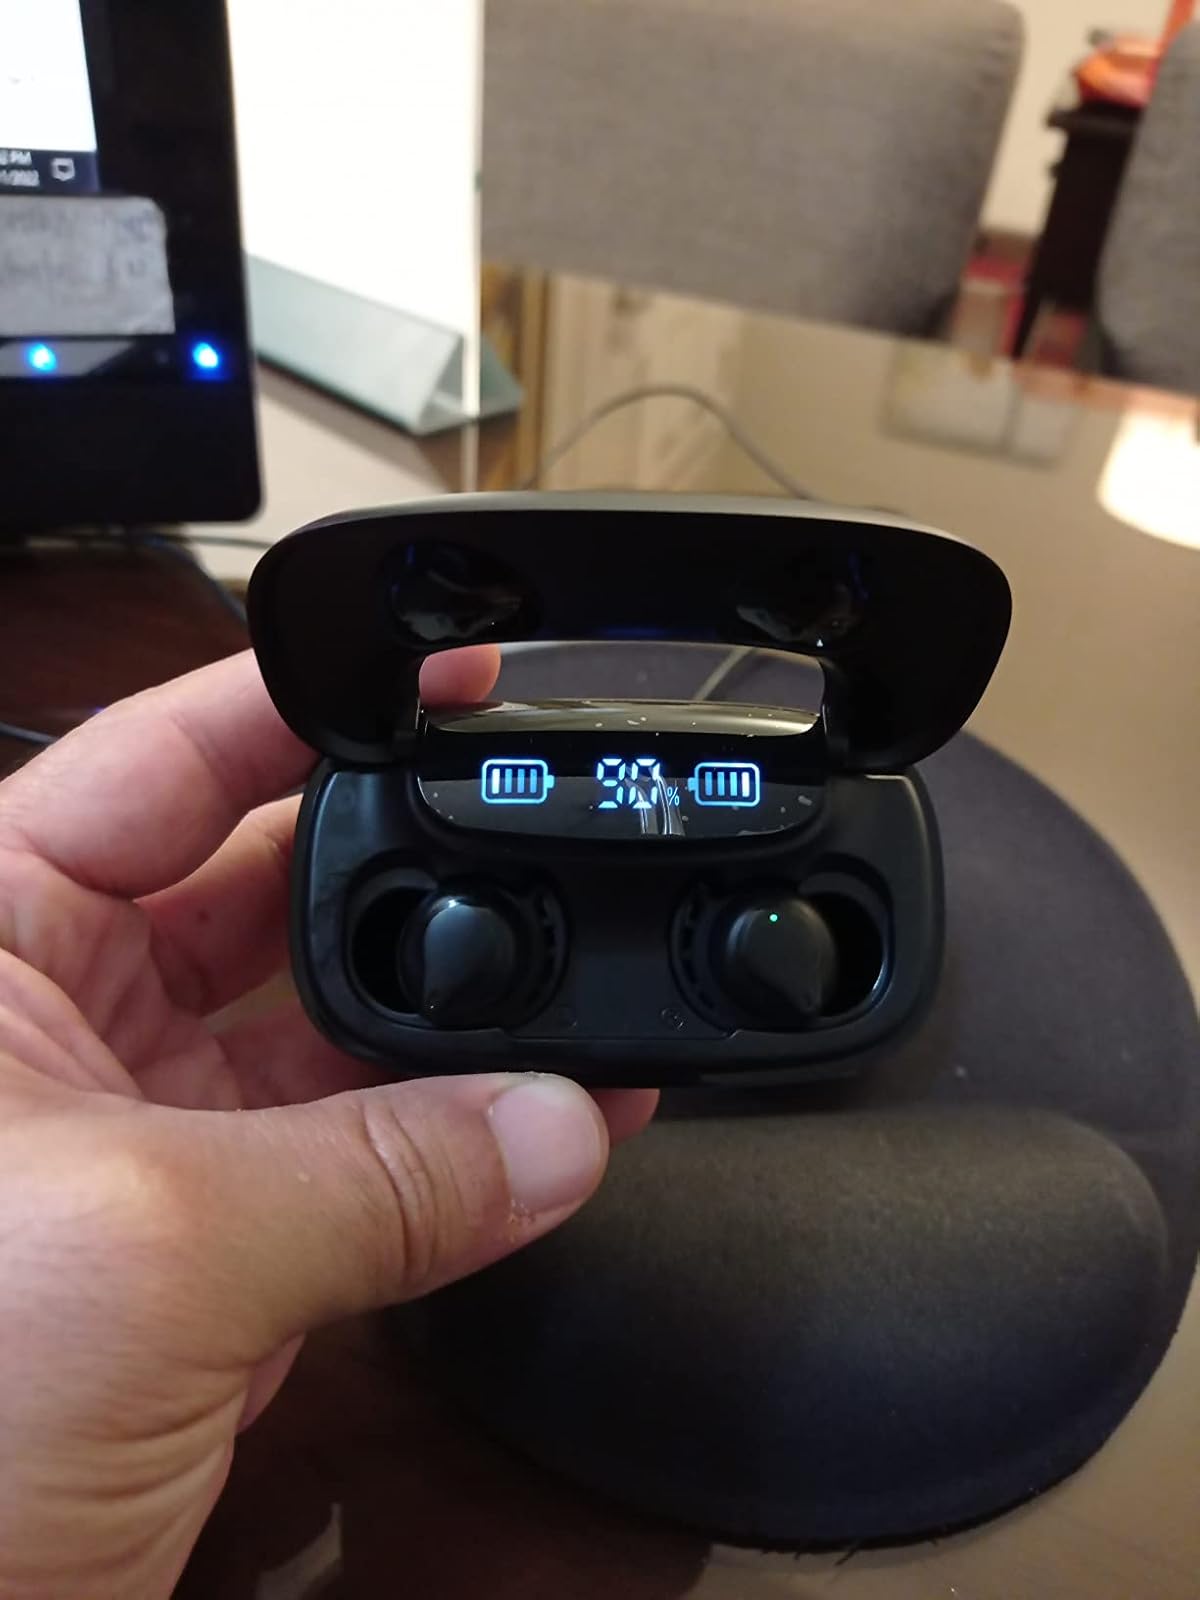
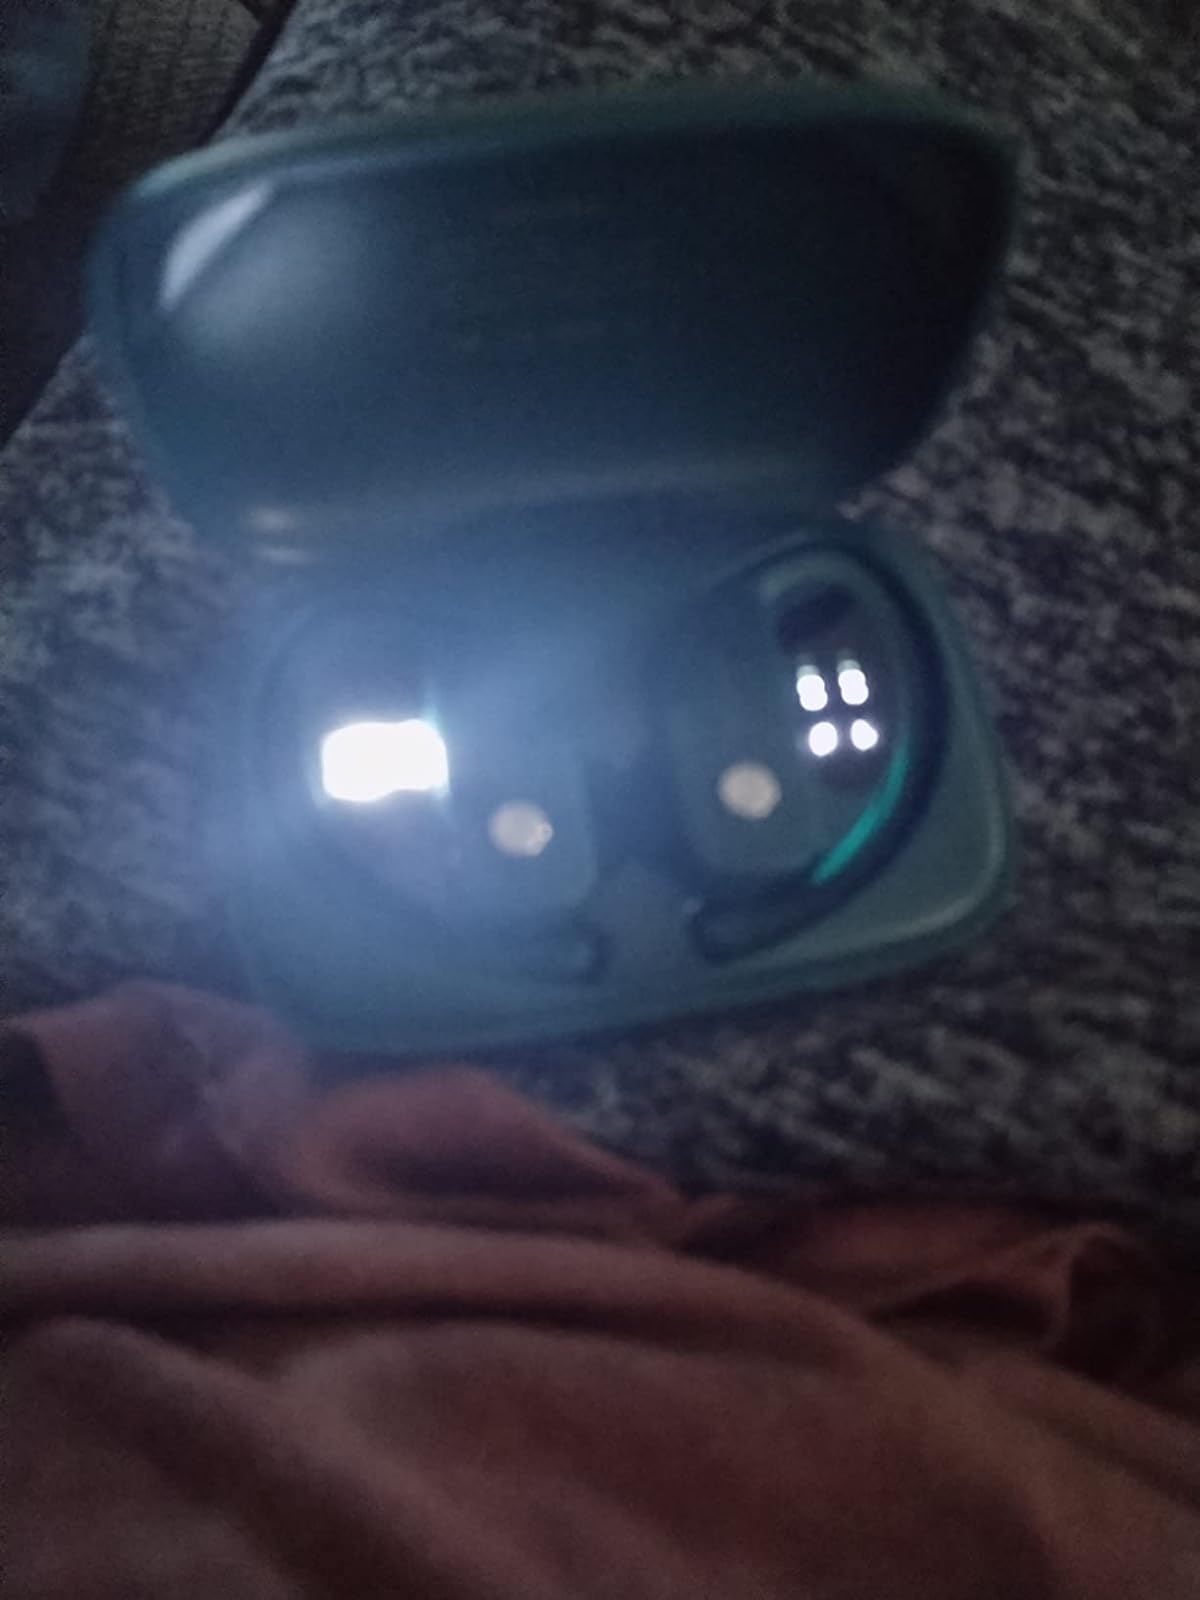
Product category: earbuds
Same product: no